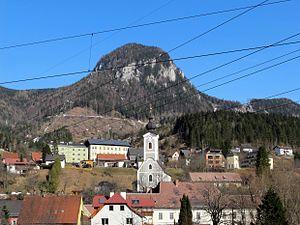
Hieflau est une ancienne commune autrichienne du district de Leoben en Styrie, incorporée aujourd'hui dans la municipalité de Landl.